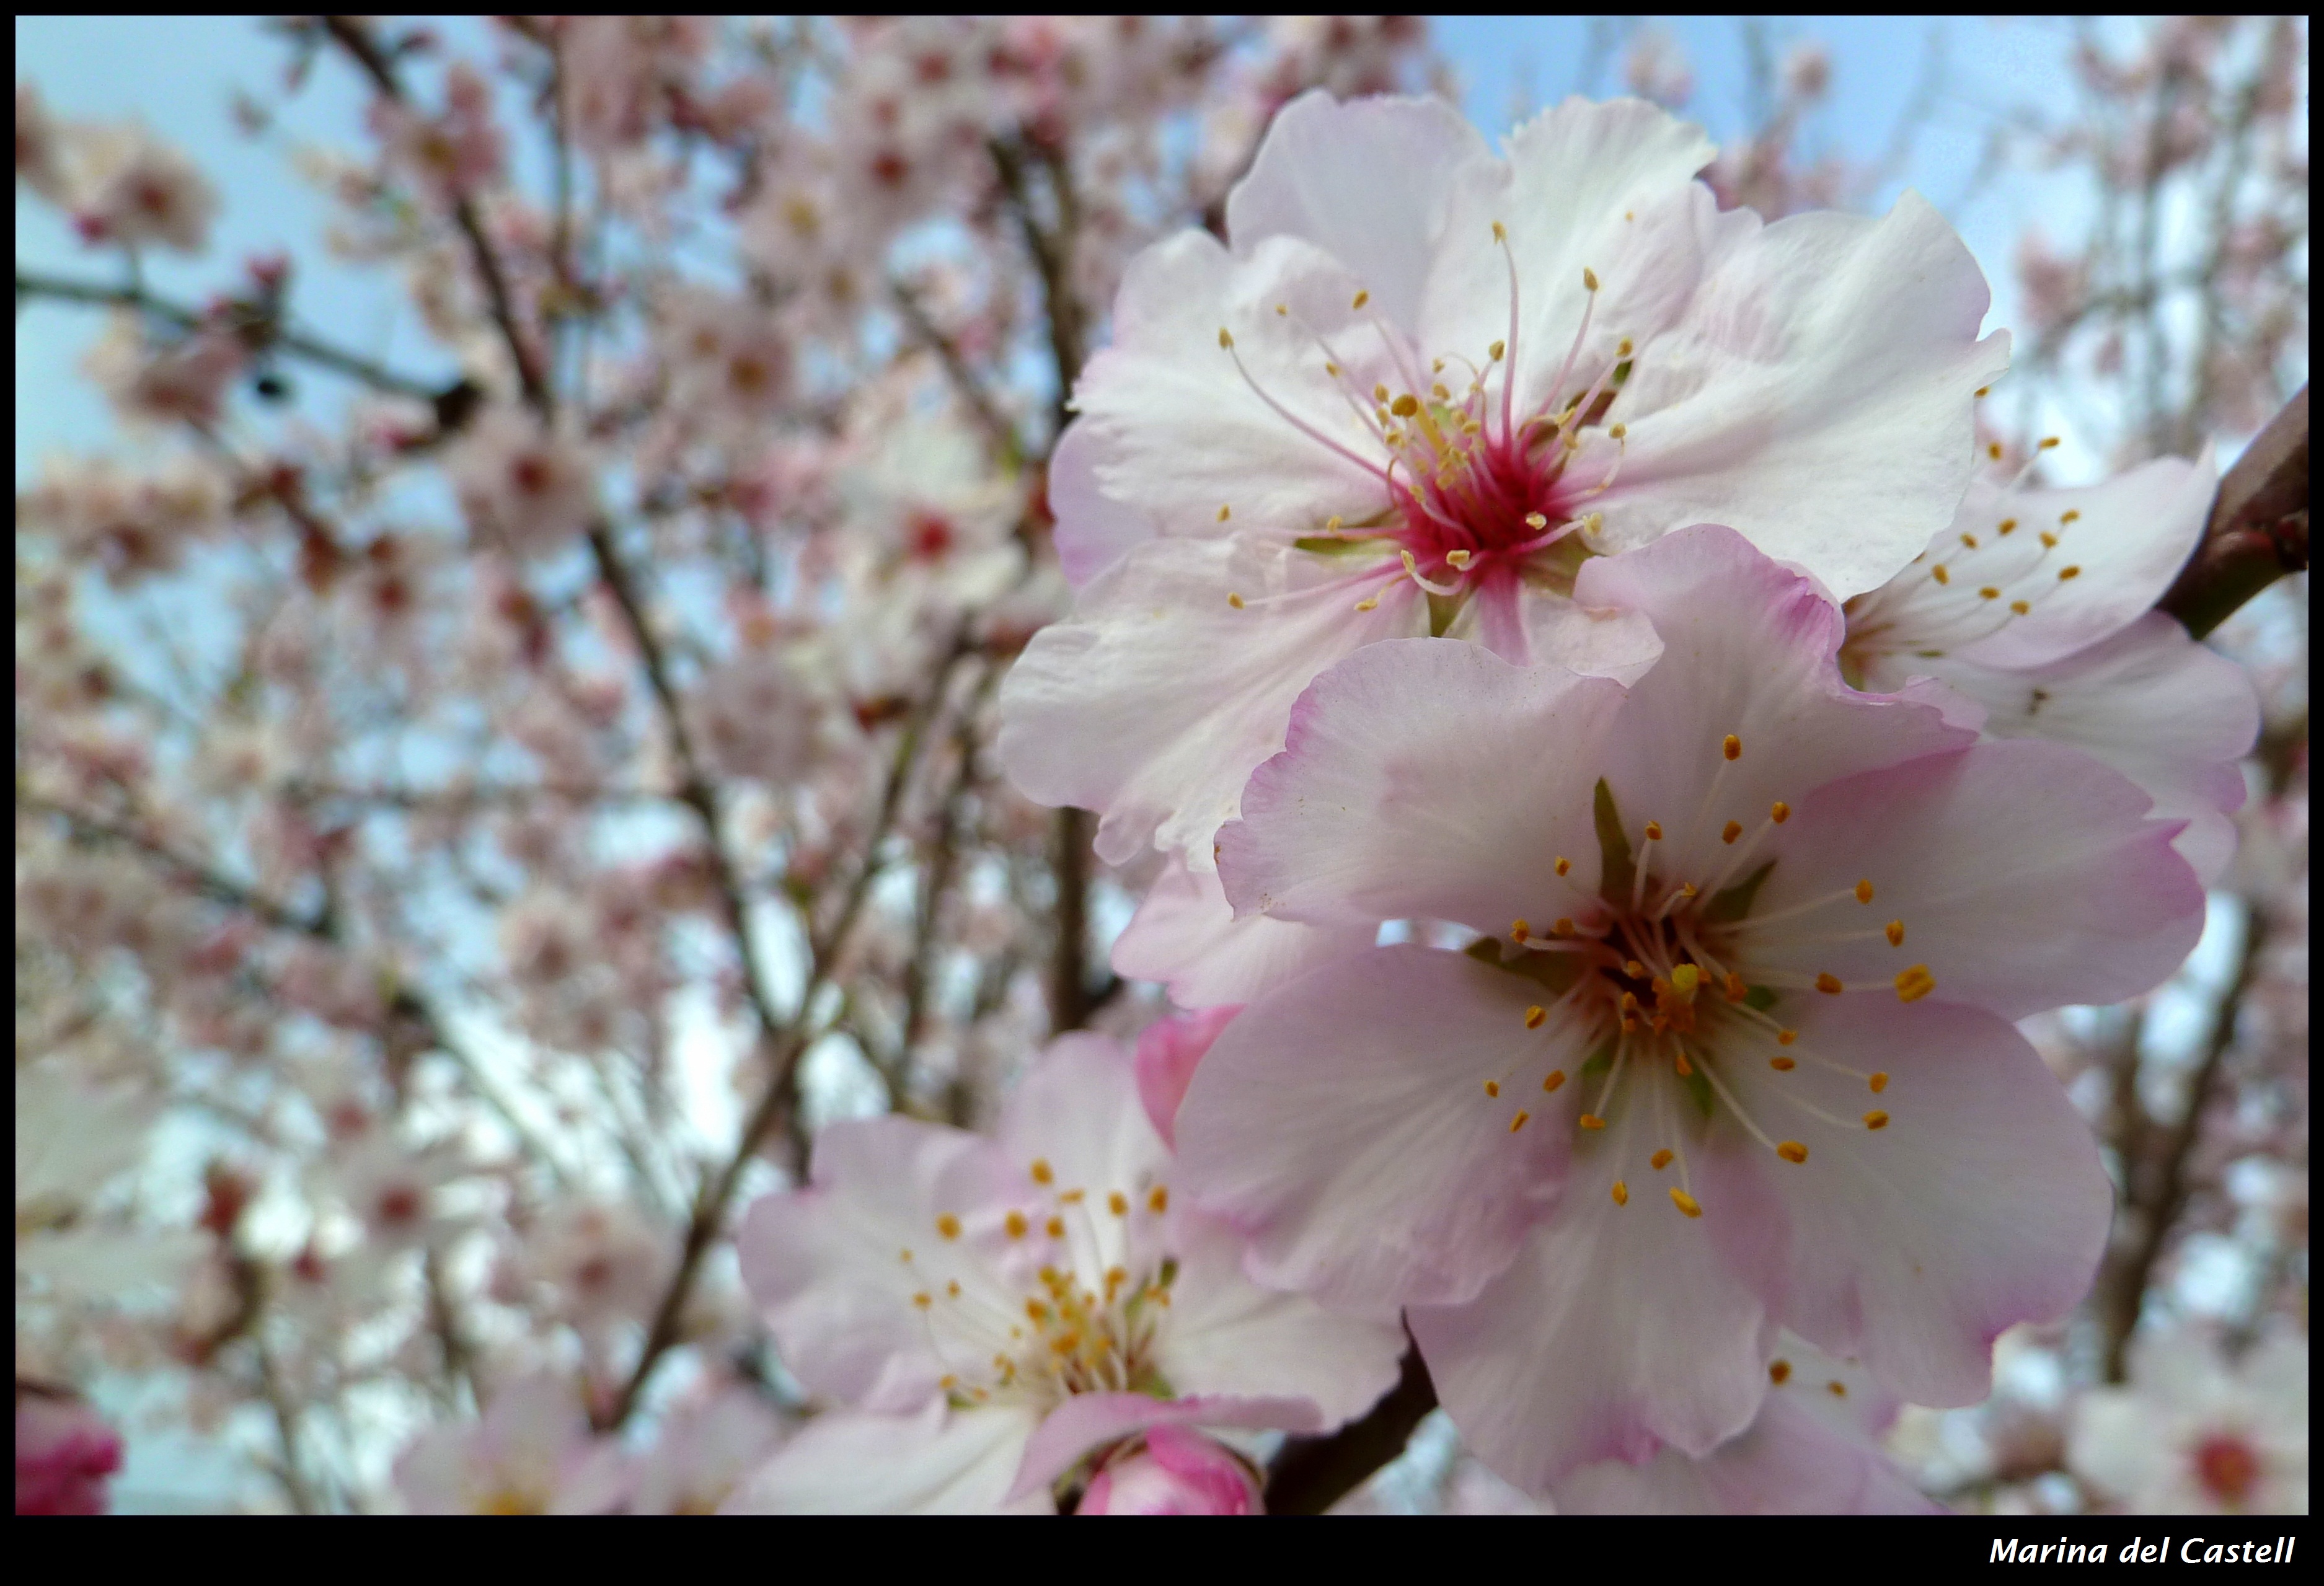
branch, blossom, plant, sky, flower, petal, spring, produce, flora, cherry blossom, fleur, catalunya, catalonia, flor, naturaleza, primavera, natur, des, printemps, blume, oiseaux, natura, fiore, montseny, cherry, prunusavium, cherrytree, cerisier, flors, ciliegio, catalogne, cirerer, florecido, vogelkirsche, merisier, cirer, frhlig, ceruezo, flowering plant